Igor Korolev

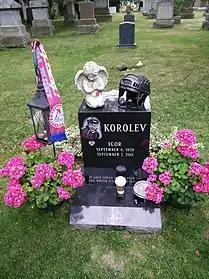
Grave of Igor Korolev in Mount Pleasant cemetery, Toronto, decorated with flowers and memorabilia

Korolev died on September 7, 2011, the day after he turned 41, when a Yakovlev Yak-42 passenger aircraft crashed just outside Yaroslavl, Russia while transporting Lokomotiv to Minsk to play their opening game of the season. Lokomotiv officials said "everyone from the main roster was on the plane plus four players from the youth team." All aboard were killed, aside from one crew member.